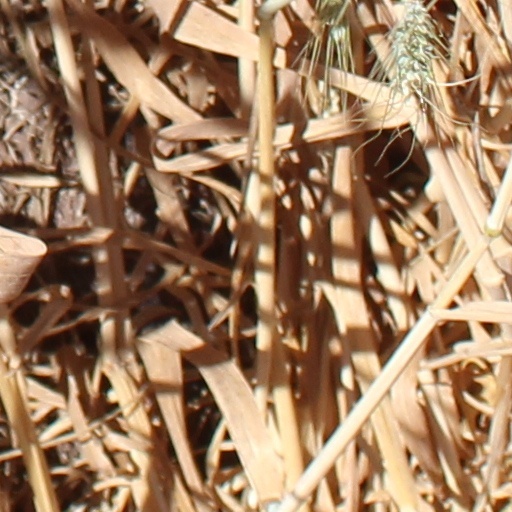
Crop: wheat